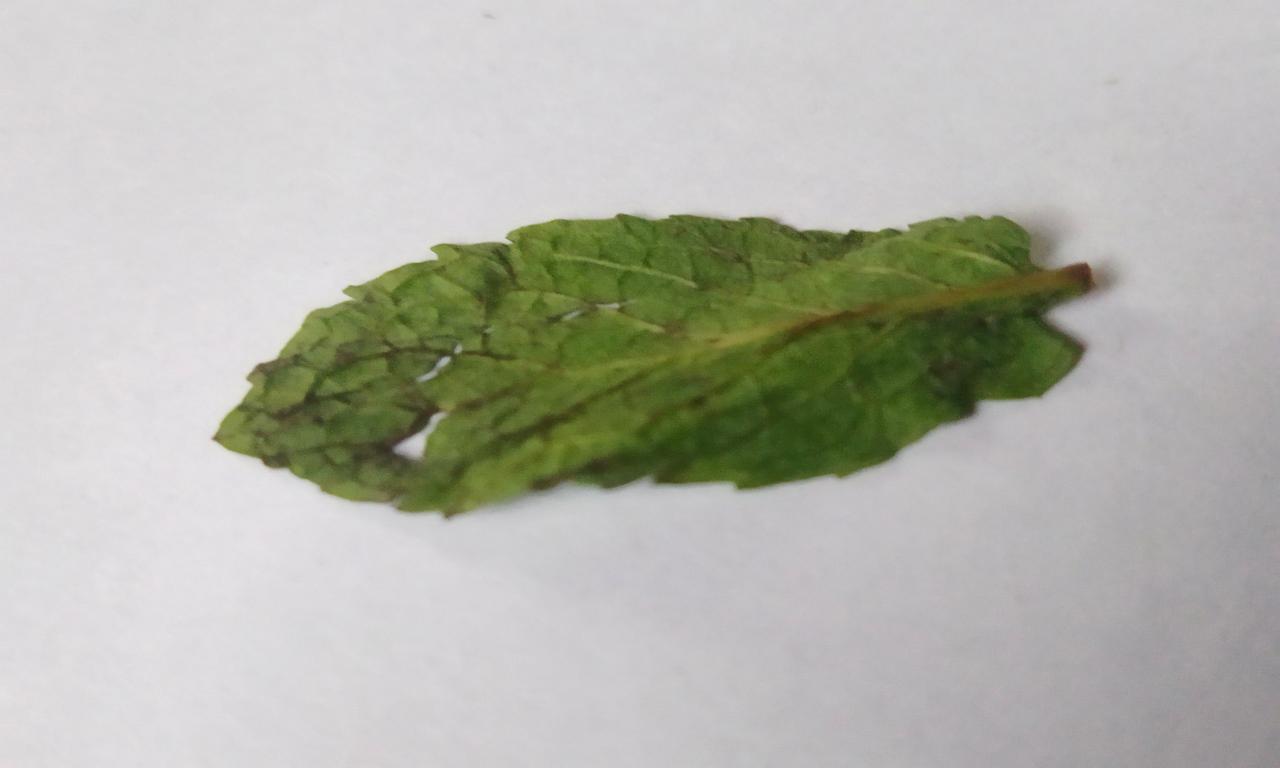
Label: Spoiled